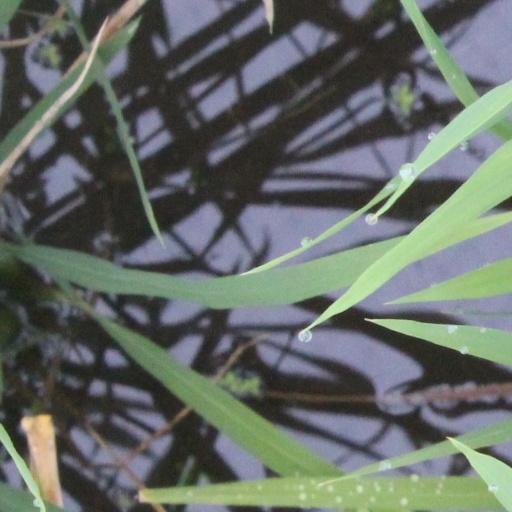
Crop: rice